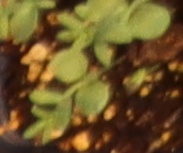
Label: Flax